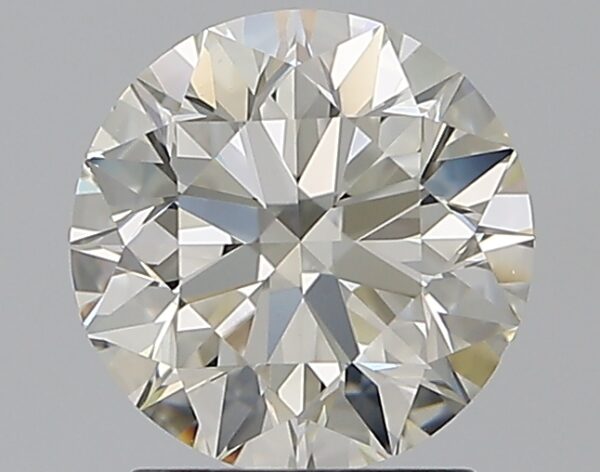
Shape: round
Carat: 1.6
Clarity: VS2
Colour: K
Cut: EX
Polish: EX
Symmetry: EX
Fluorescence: N
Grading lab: GIA
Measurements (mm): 7.38 x 7.43 x 4.66